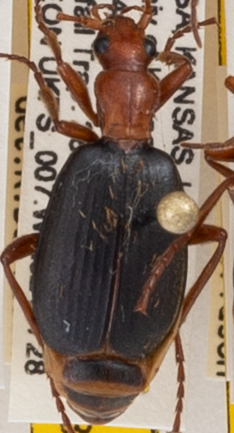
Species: Brachinus alternans
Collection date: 2021-07-28
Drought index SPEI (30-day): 0.394
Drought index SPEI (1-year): -0.276
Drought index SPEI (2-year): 0.862